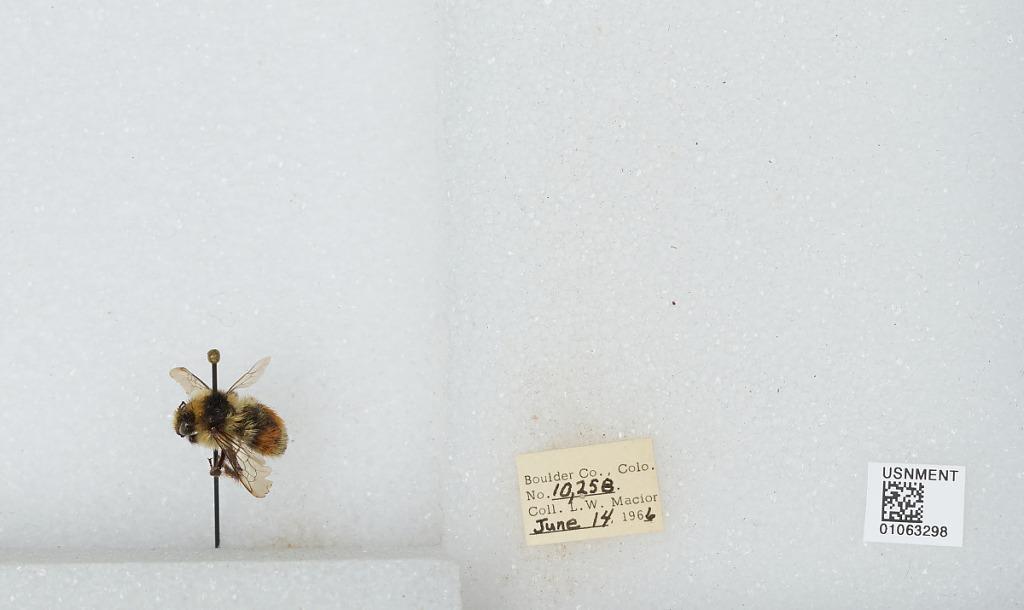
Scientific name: Bombus (Pyrobombus) bifarius Cresson
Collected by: L. Macior
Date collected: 1966-6-14
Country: United States
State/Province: Colorado
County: Boulder
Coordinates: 40.09, -105.36